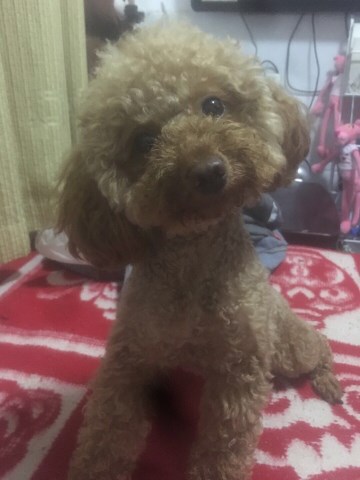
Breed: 7449-n000128-teddy